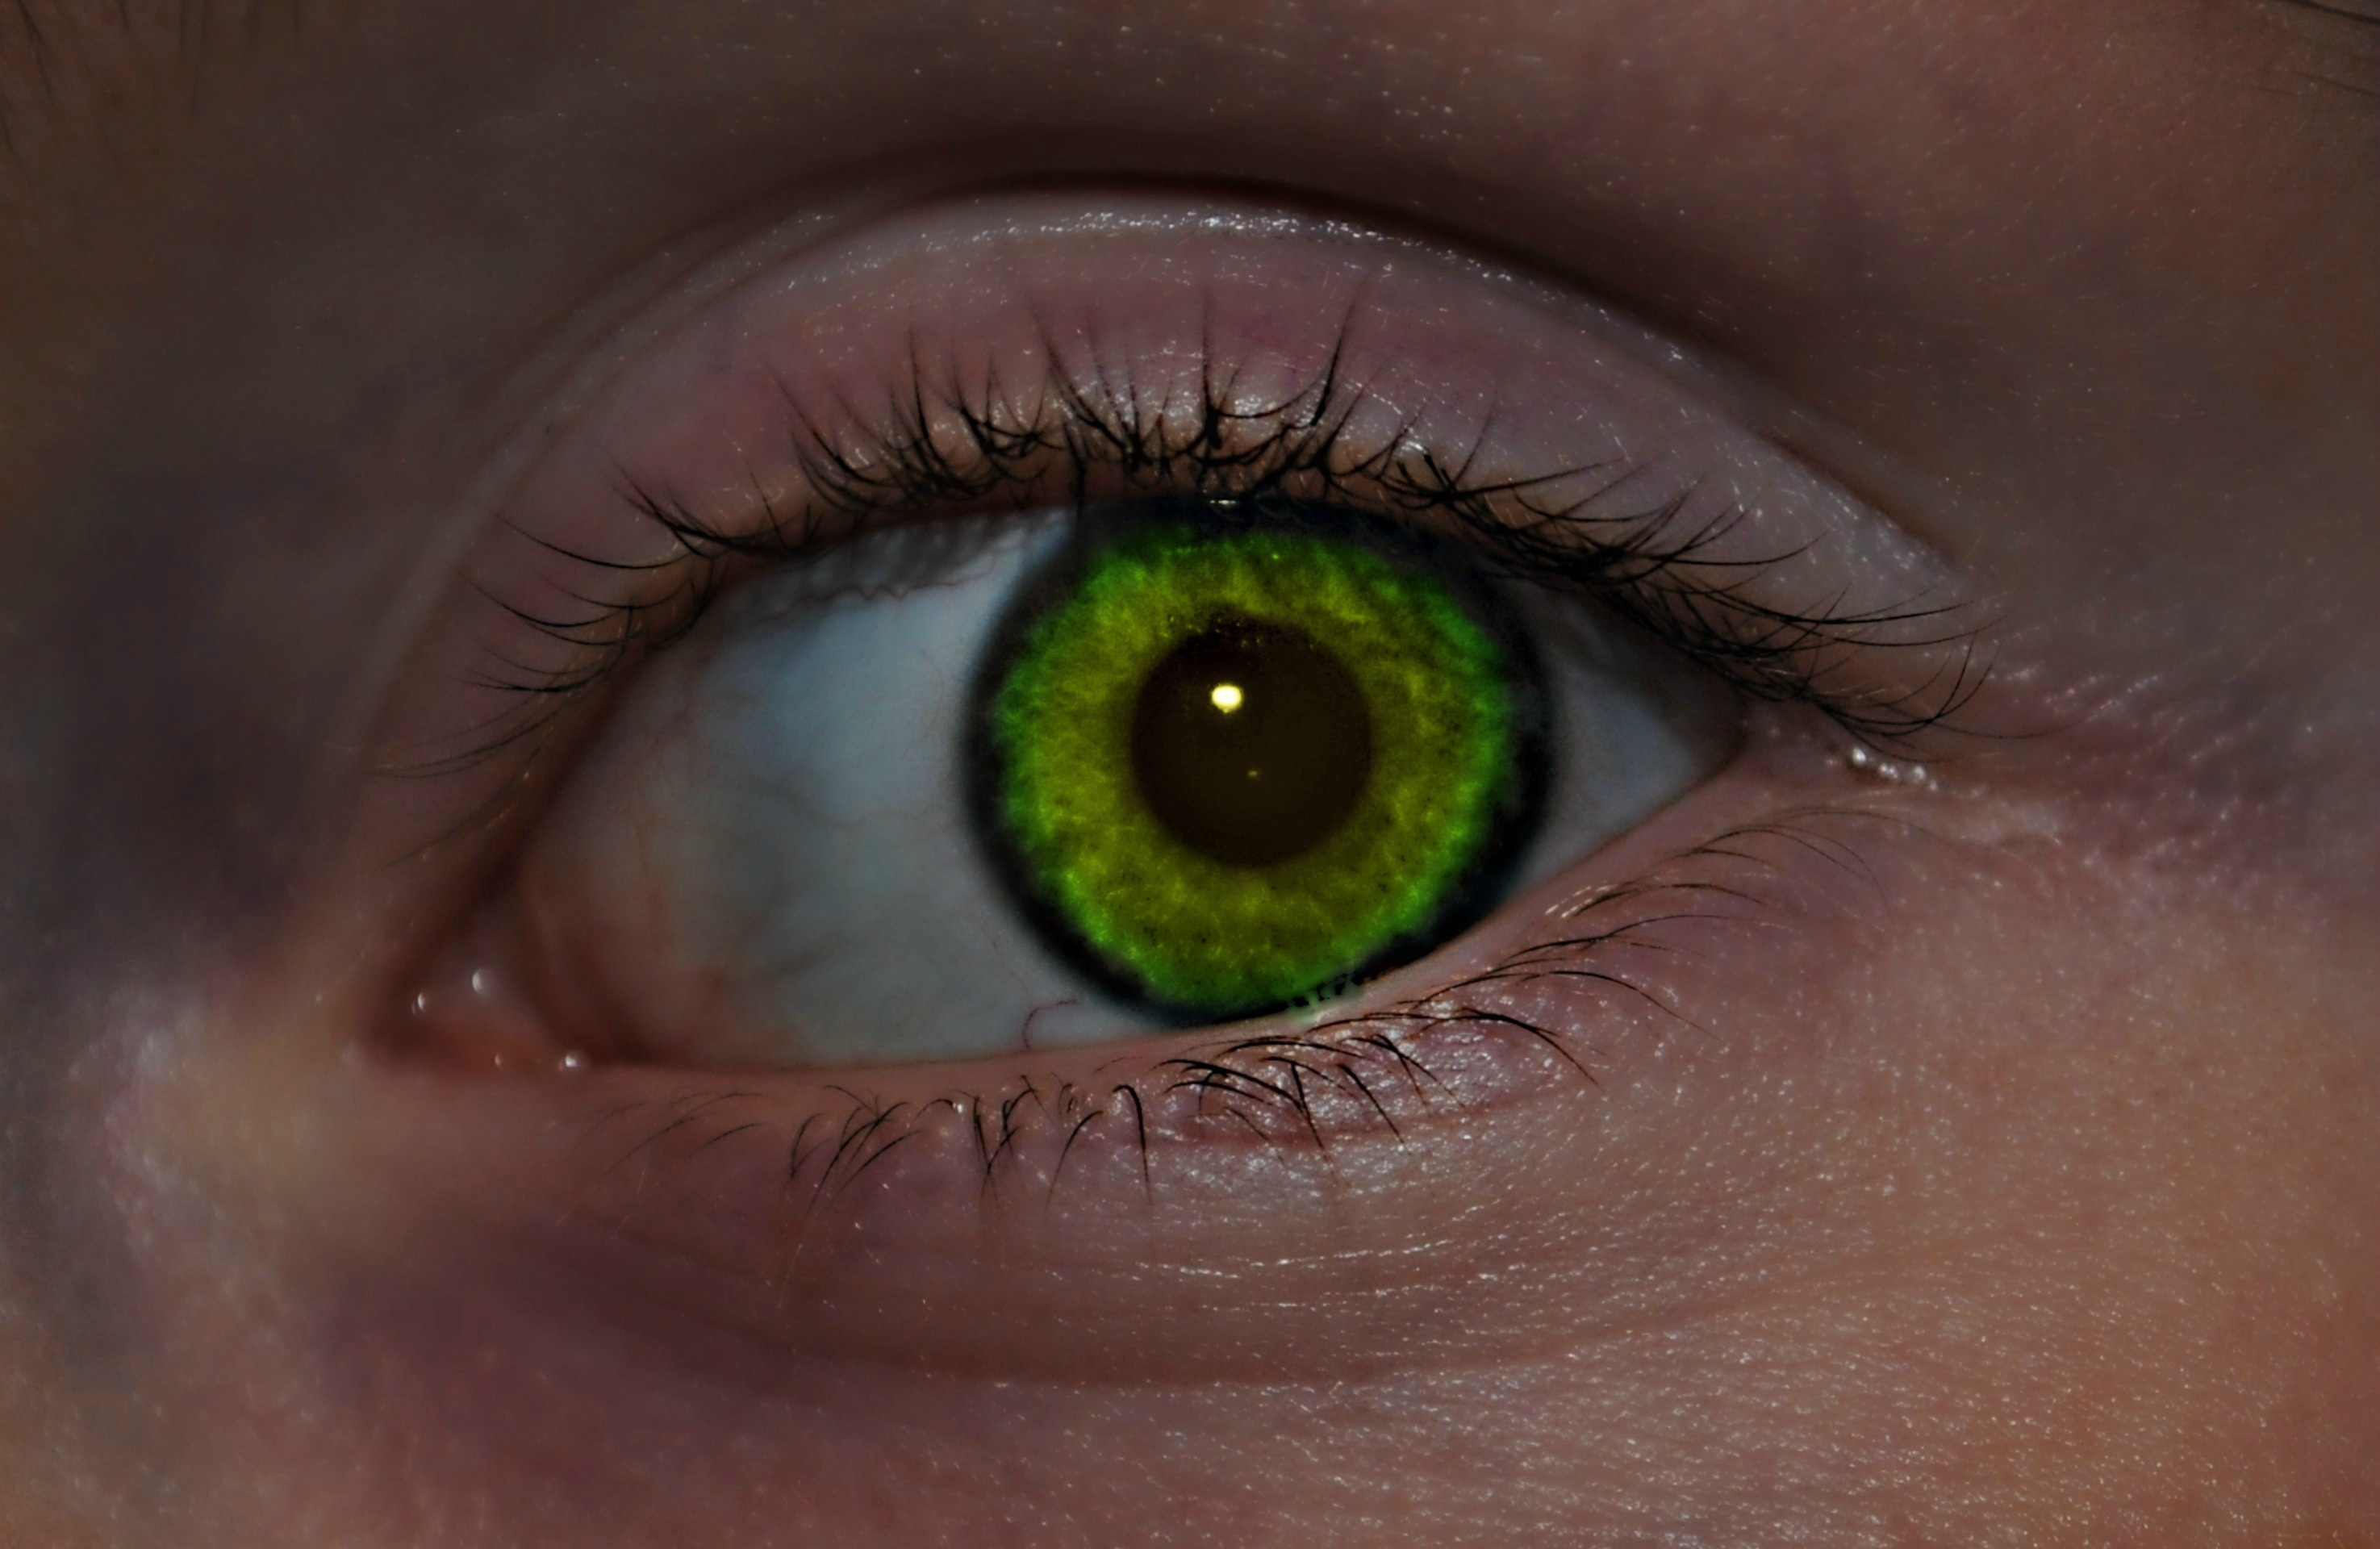
person, girl, woman, white, photography, honey, looking, female, brunette, portrait, model, young, green, color, fashion, blue, healthy, makeup, eyebrow, mouth, make up, eyelash, close up, human body, face, nose, iris, eye, glasses, head, look, skin, organ, attractive, cosmetics, eyelashes, macro photography, vision care, eyelash extensions, contact lens